History of South Africa

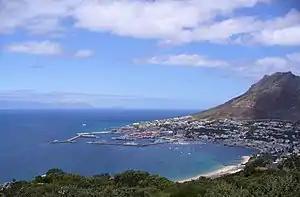
Simon's Town harbour and naval base in South Africa were used by the Allies during World War II.

The first diamond discoveries between 1866 and 1867 were alluvial, on the southern banks of the Orange River. By 1869, diamonds were found at some distance from any stream or river, in hard rock called blue ground, later called kimberlite, after the mining town of Kimberley where the diamond diggings were concentrated. The diggings were located in an area of vague boundaries and disputed land ownership. Claimants to the site included the South African (Transvaal) Republic, the Orange Free State Republic, and the mixed-race Griqua nation under Nicolaas Waterboer. Cape Colony Governor Henry Barkly persuaded all claimants to submit themselves to a decision of an arbitrator and so Robert W Keate, Lieutenant-Governor of Natal was asked to arbitrate. Keate awarded ownership to the Griquas. Waterboer, fearing conflict with the Boer republic of Orange Free State, subsequently asked for and received British protection. Griqualand then became a separate Crown Colony renamed Griqualand West in 1871, with a Lieutenant-General and legislative council.